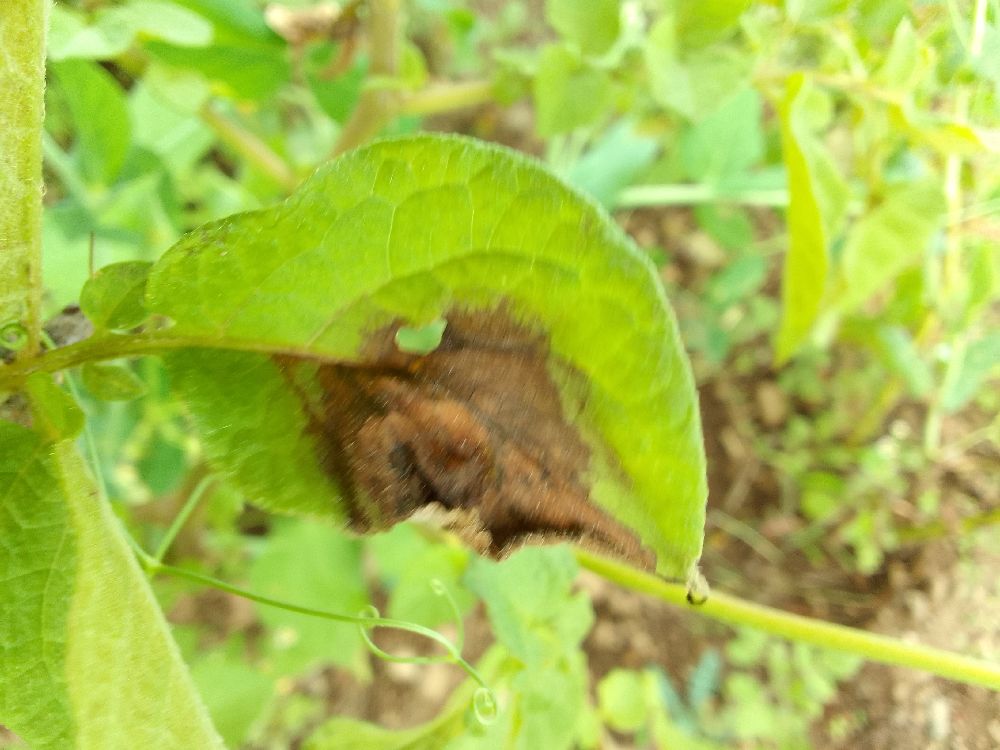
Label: Late blight